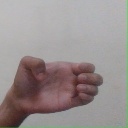
अक्षर: ख